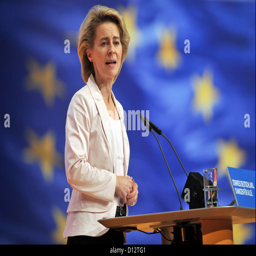
minister of politician delivers a speech